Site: saxony
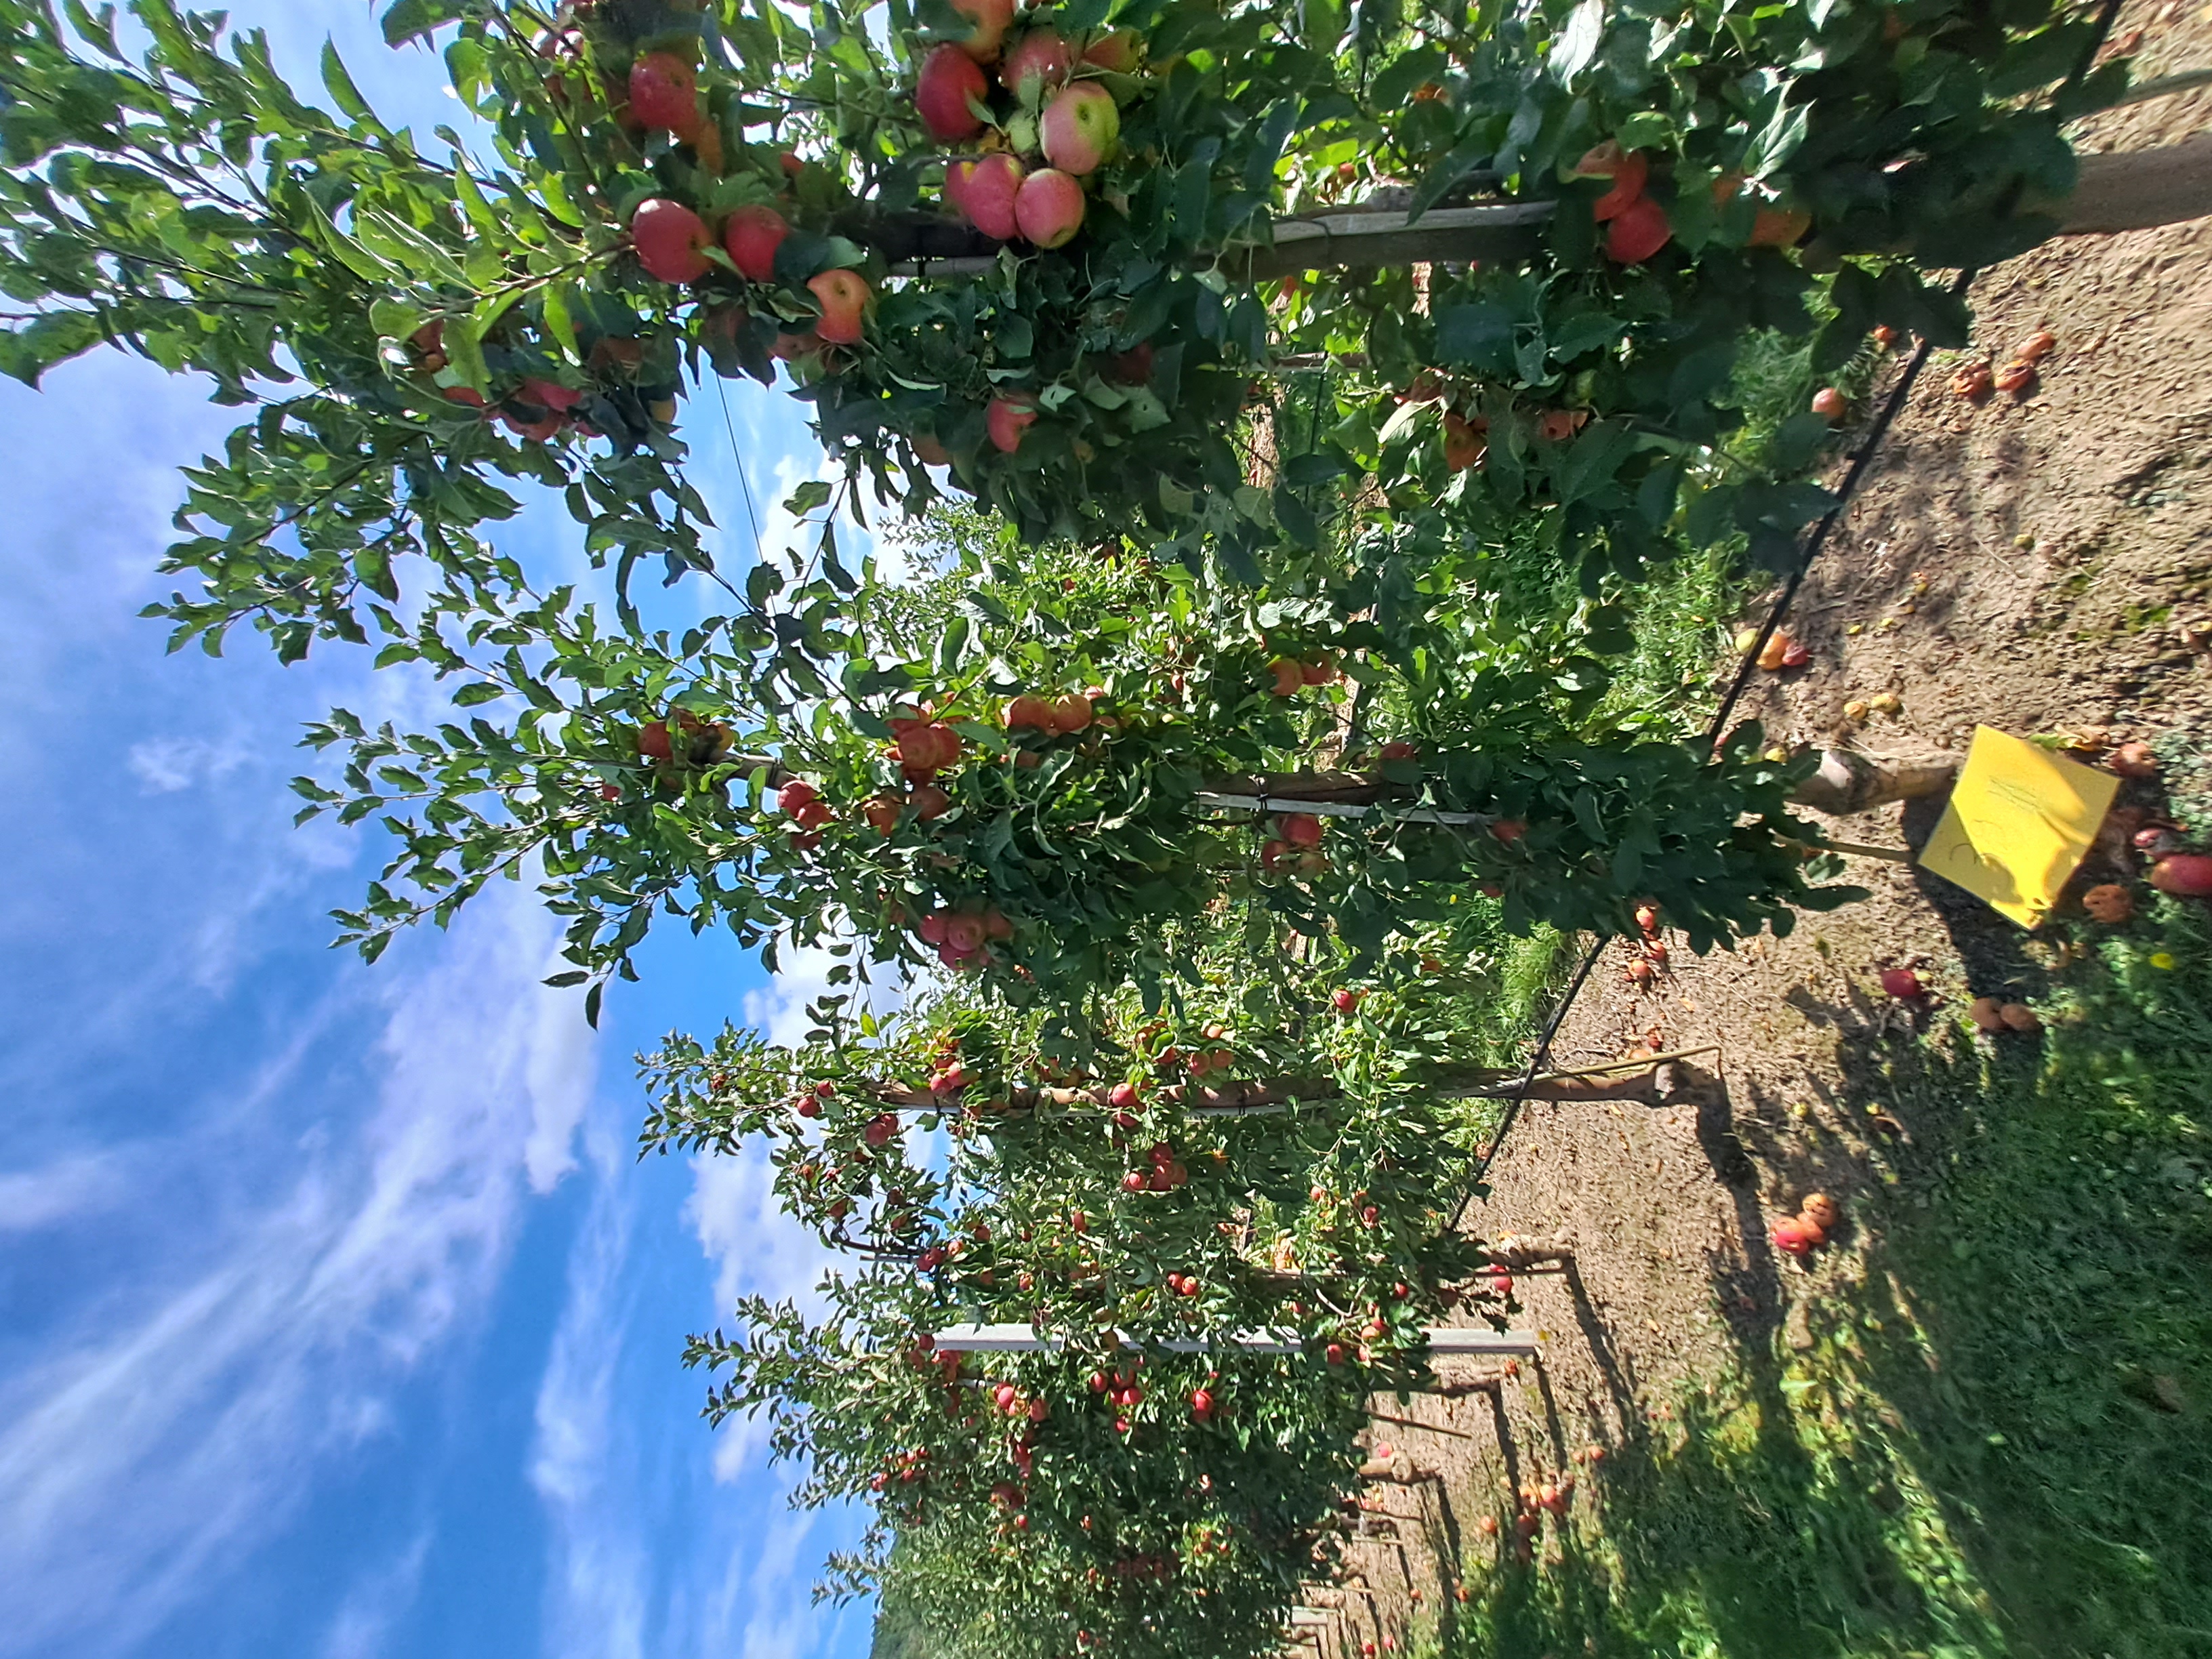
Growth stage (BBCH 87): Maturity of fruit and seed